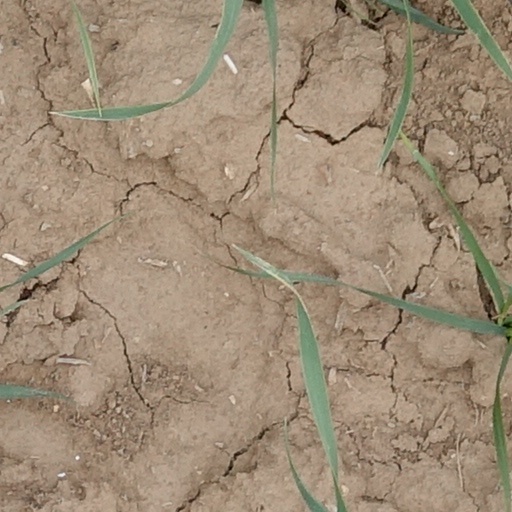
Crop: wheat